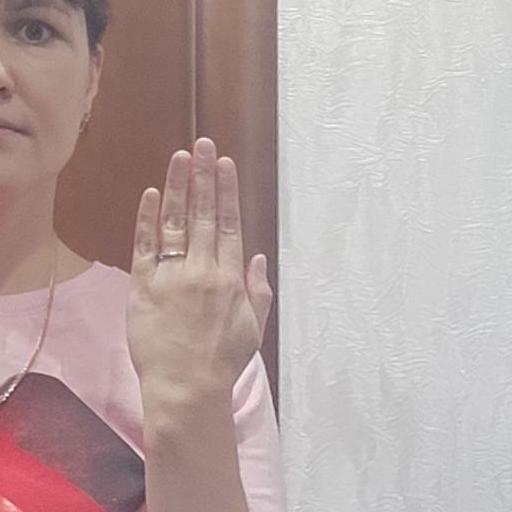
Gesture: stop_inverted